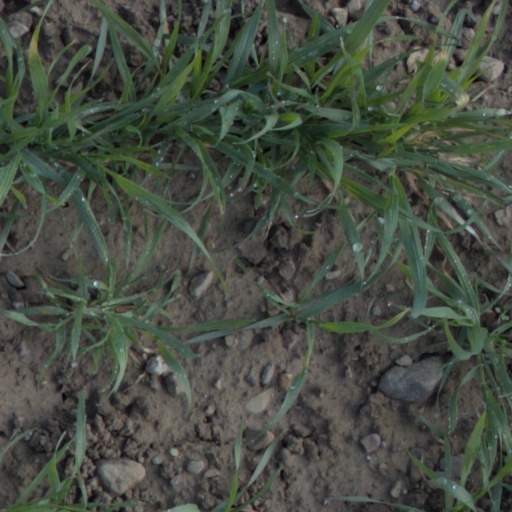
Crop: wheat